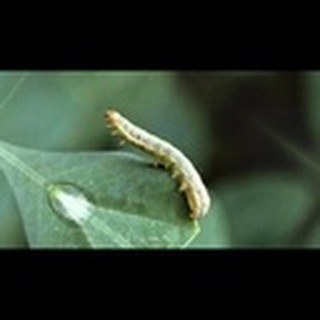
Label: cotton_army_worm